FrontRunner

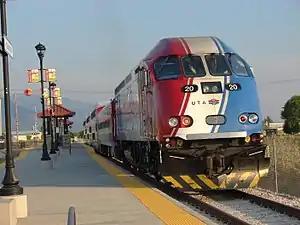
Pleasant View station, the former northern terminus of "FrontRunner".

At 1000 North, immediately north of the Business Depot Ogden and immediately west of the tracks, are the Weber County Fairgrounds. From there, "FrontRunner" continues north, then running along the eastern border of Harrisville it continues its course north and slightly to the west. as it leaves Harrisville and enters the city of Pleasant View. At 2500 North, "FrontRunner" tracks diverge from the Union Pacific tracks. Further north is the last station and formerly the northern terminus, Pleasant View.